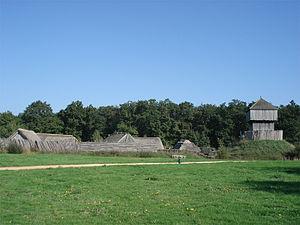
Le château à motte de Saint-Sylvain-d'Anjou dans le Maine-et-Loire, France.
Saint-Sylvain-d'Anjou est une ville située dans le département de Maine-et-Loire, en région Pays de la Loire, et une ancienne commune française devenue, le 1ᵉʳ janvier 2016, commune déléguée de la commune nouvelle de Verrières-en-Anjou.
Une motte castrale, souvent appelée « motte féodale » ou parfois « poype » dans certaines régions, est un type particulier de fortification de terre qui a connu une large diffusion au Moyen Âge. Elle est composée d'un remblai de terre rapportée volumineux et circulaire, le tertre. Il existe plusieurs formes d'édification de ces ouvrages dans toutes les régions d'Europe.